Philippe Noiret

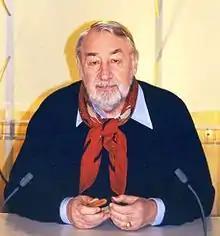
Noiret in 2000

Noiret appeared in Hollywood-financed films by Alfred Hitchcock ("Topaz"), George Cukor ("Justine"), Ted Kotcheff ("Who is Killing the Great Chefs of Europe?"), Peter Yates ("Murphy's War") and Anatole Litvak ("The Night of the Generals"). But he may be best known for his roles as Alfredo in "Cinema Paradiso" (1988), Pablo Neruda in "Il Postino", and Major Dellaplane in Bertrand Tavernier's "Life and Nothing But".